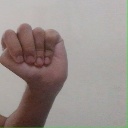
अक्षर: ठ